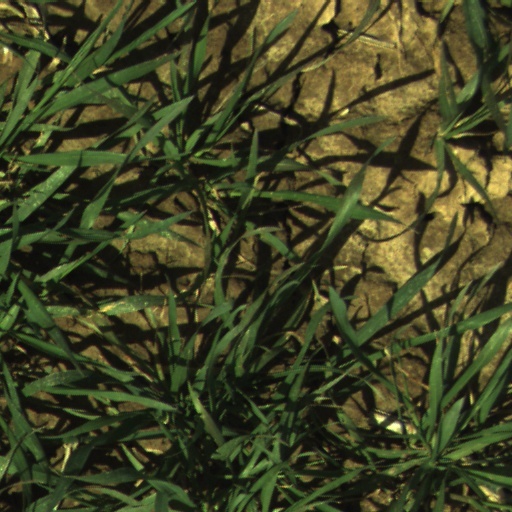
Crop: wheat